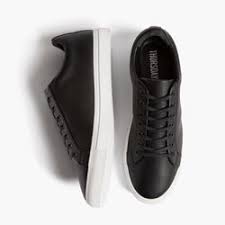
Label: Sneaker